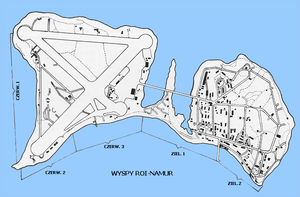
Roi-Namur est une île située dans la partie nord de l'atoll de Kwajalein des Îles Marshall. Depuis le 4 février 1985, Roi-Namur est inscrit au Site Historique National et au Registre national des lieux historiques.